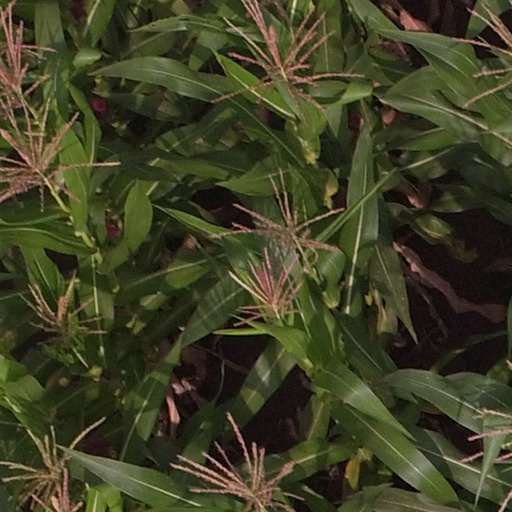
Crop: maize; corn